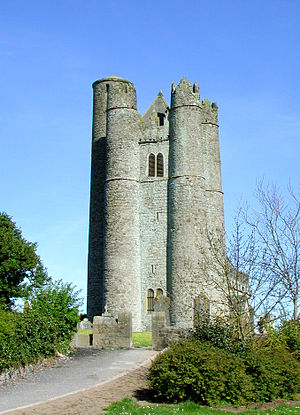
Lusk
Runde Tårn, Lusk, 7/52001.
Lusk er en irsk by i County Dublin i provinsen Leinster 23 km nord for hovedstaden Dublin, i den centrale del af Republikken Irland. Byen har en befolkning på 5.236 indb i 2006 og indgår sammen med nabolandsbyen Rush i udviklingsplanerne for den samlede hovedstadsregion – Greater-Dublin. Området er derfor under hastig forvandling fra landbyområde til forstadsregion, hvilket illustreres af en fordobling af indbyggertallet fra 2002 til 2006.